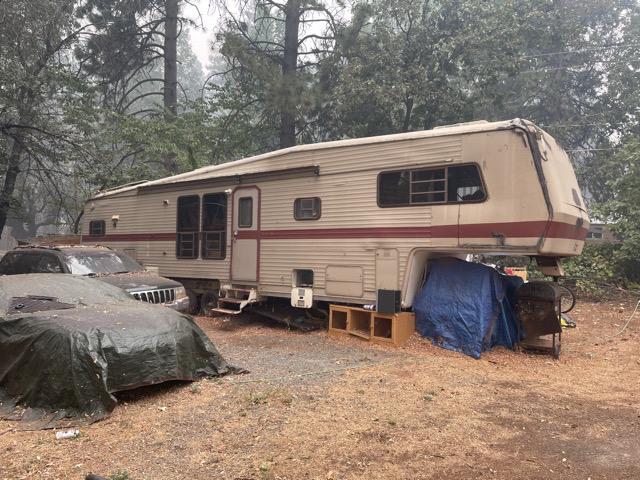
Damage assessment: no_damage